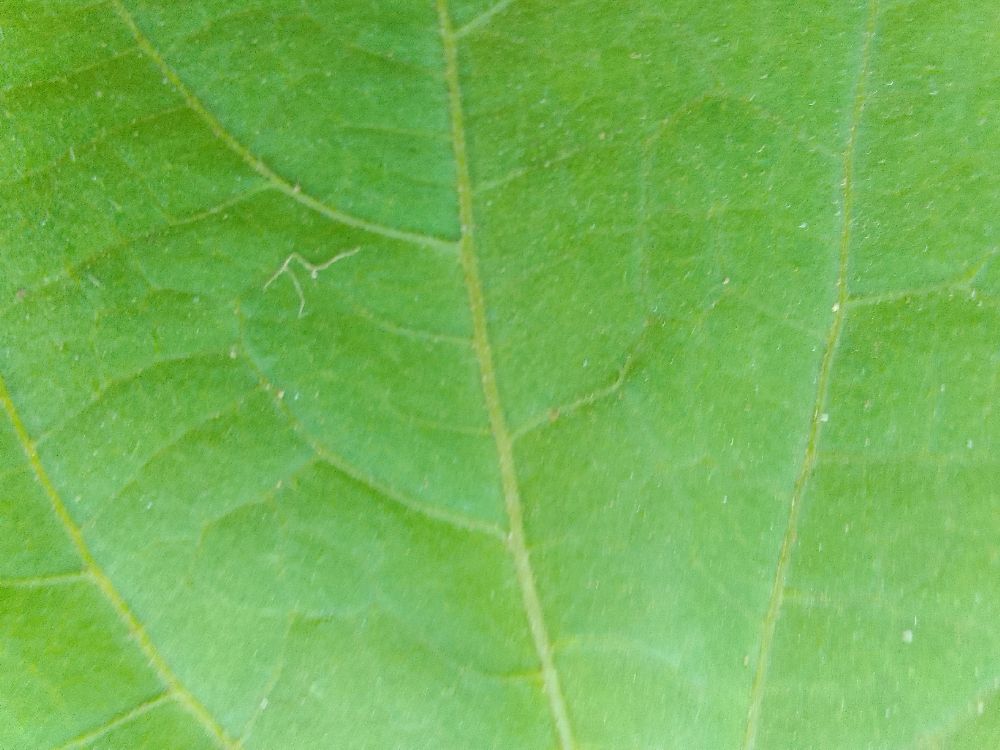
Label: healthy